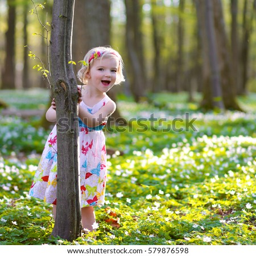
beautiful little girl enjoying nature on a sunny day .